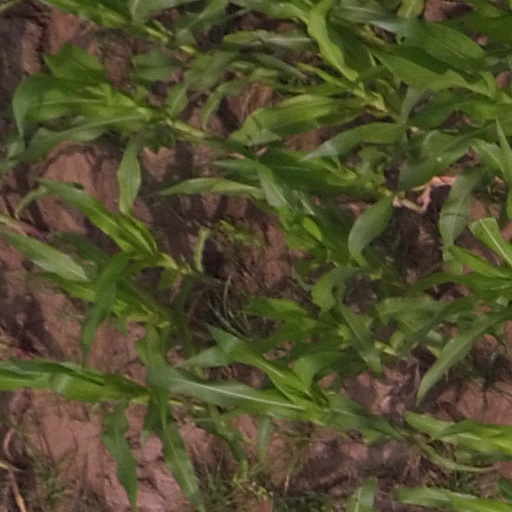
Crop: maize; corn